Ivar Öhman

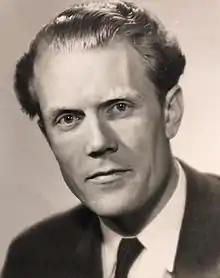
Öhman in the 1950s

Oscar "Ivar" Öhman (19 January 1914 – 25 August 1989) was a Swedish journalist and diplomat. He served as Ambassador of Sweden to Greece from 1976 to 1980.